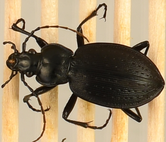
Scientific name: Carabus goryi
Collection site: Mountain Lake Biological Station NEON (MLBS), plot MLBS_011